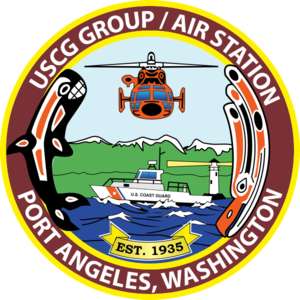
US Coast Guard Air Station Sector Field Office Port Angeles est situé à la fin de l'Ediz Hook, à Port Angeles.